San Francesco, Correggio

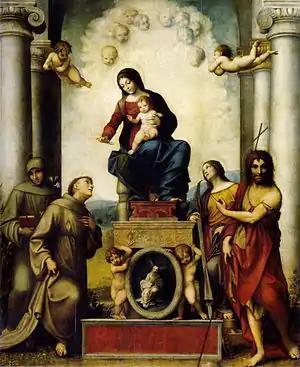
"Madonna with St Francis" now in Dresden

San Francesco is a Roman Catholic church located on Via Roma in the town center of Correggio, province of Reggio Emilia, region of Emilia-Romagna, Italy.